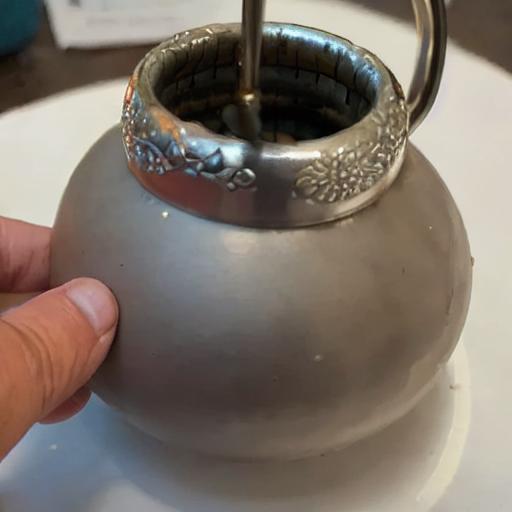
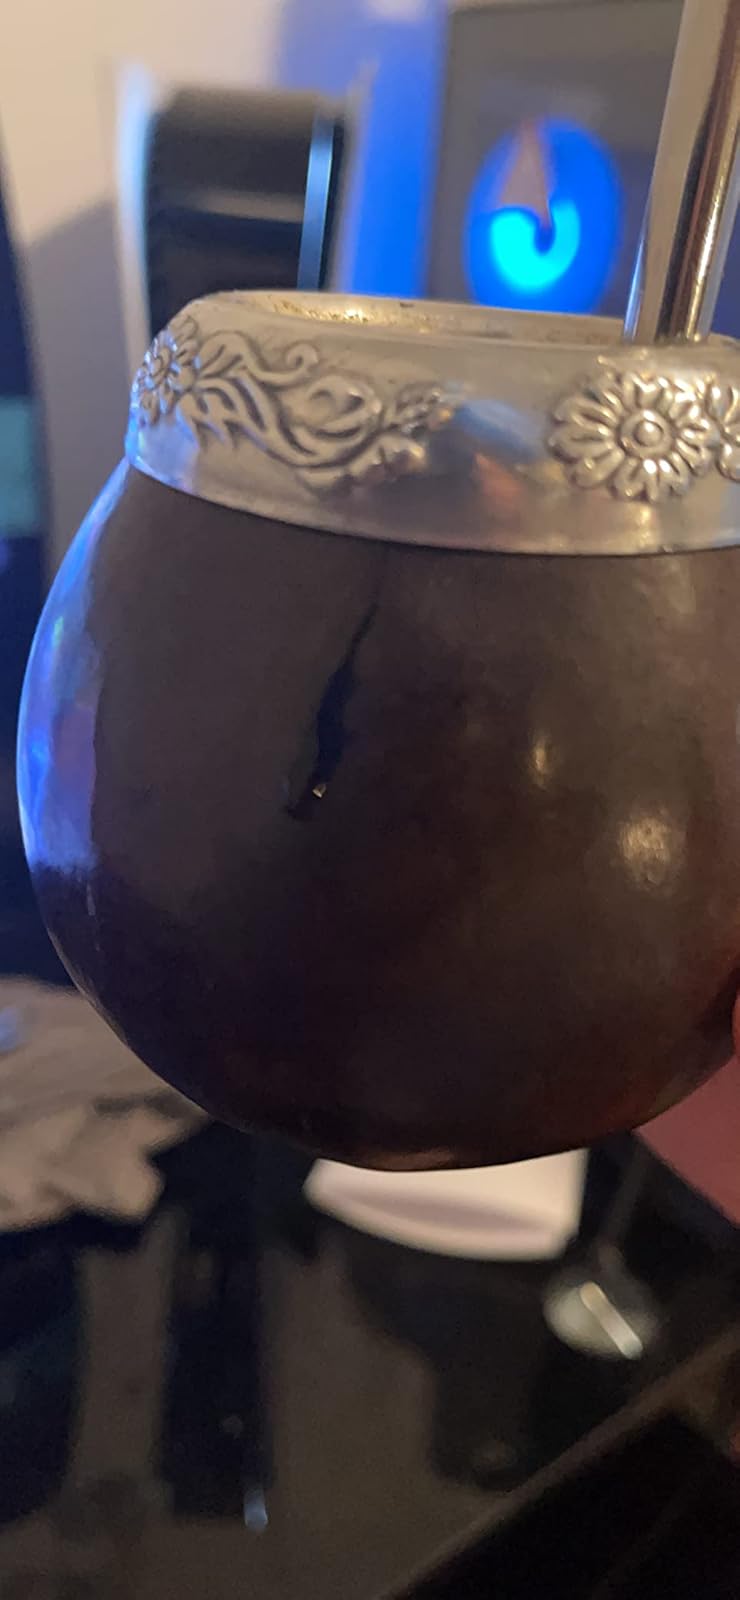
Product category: items_tea
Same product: no